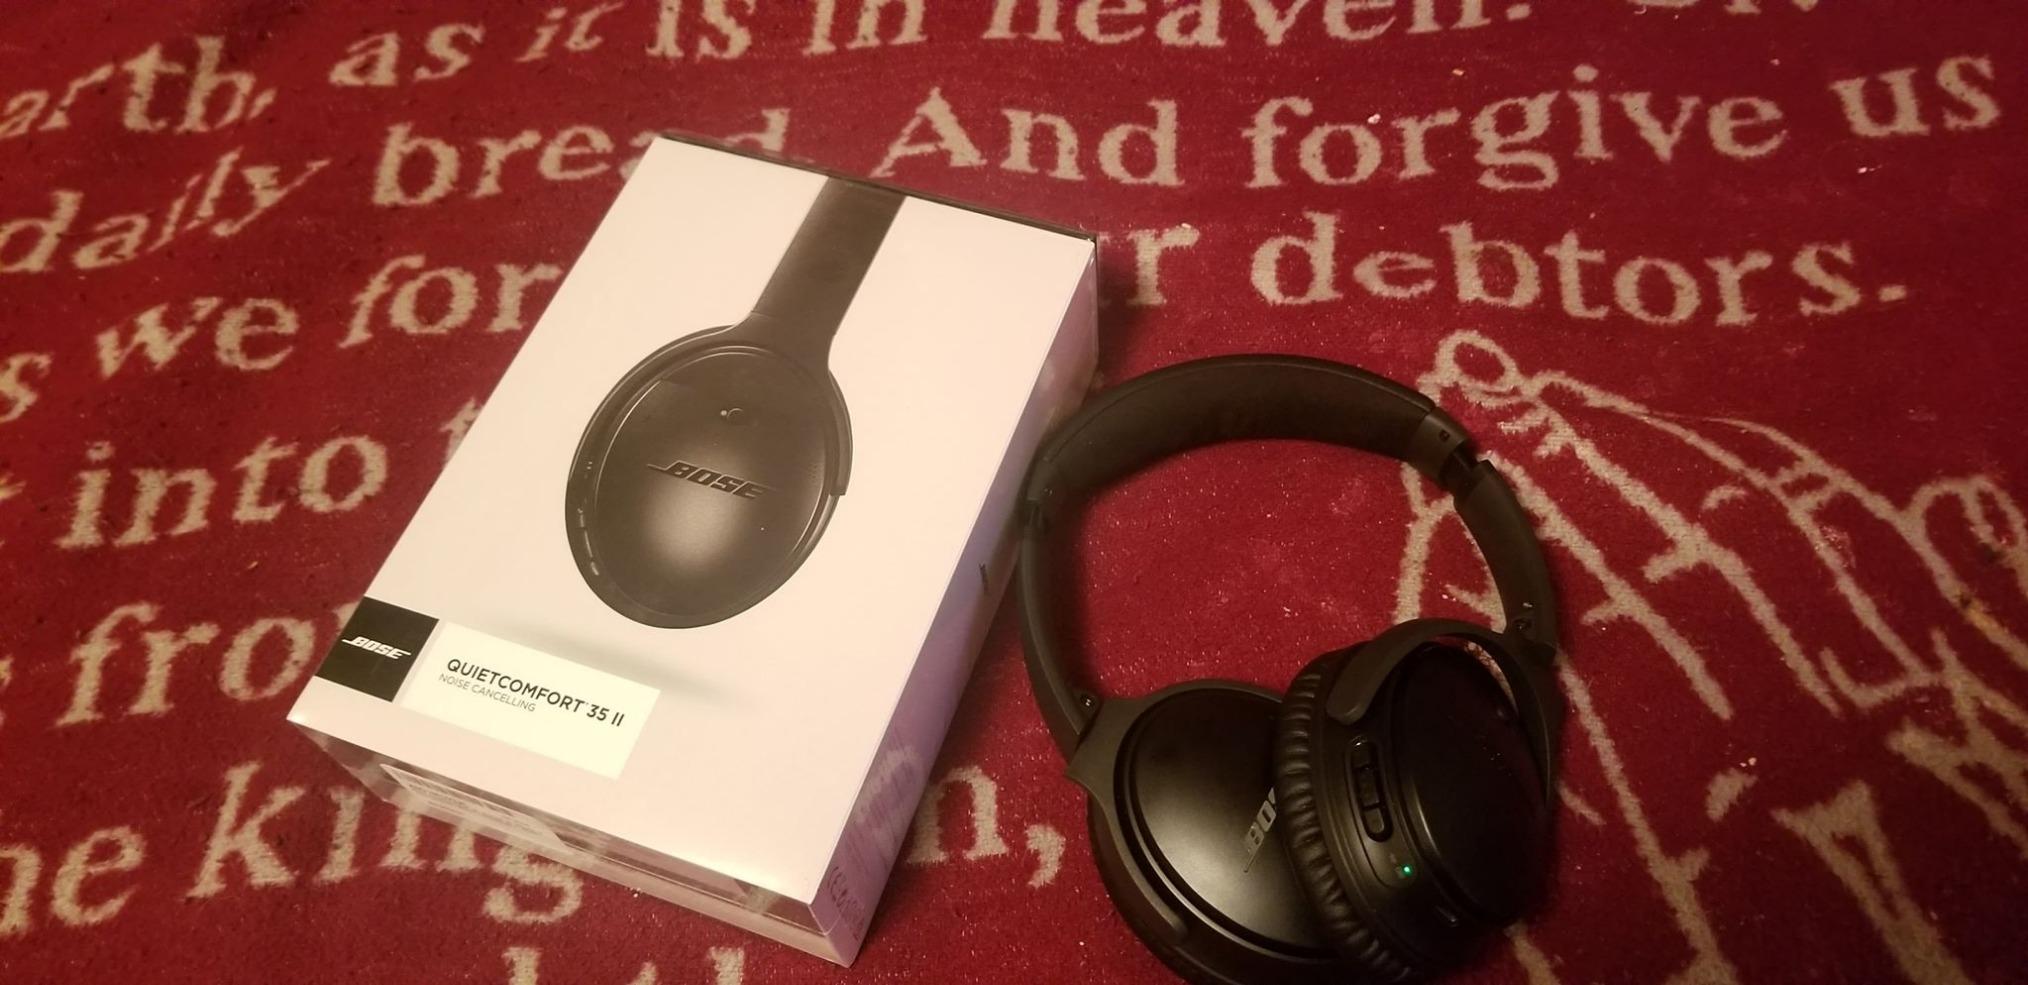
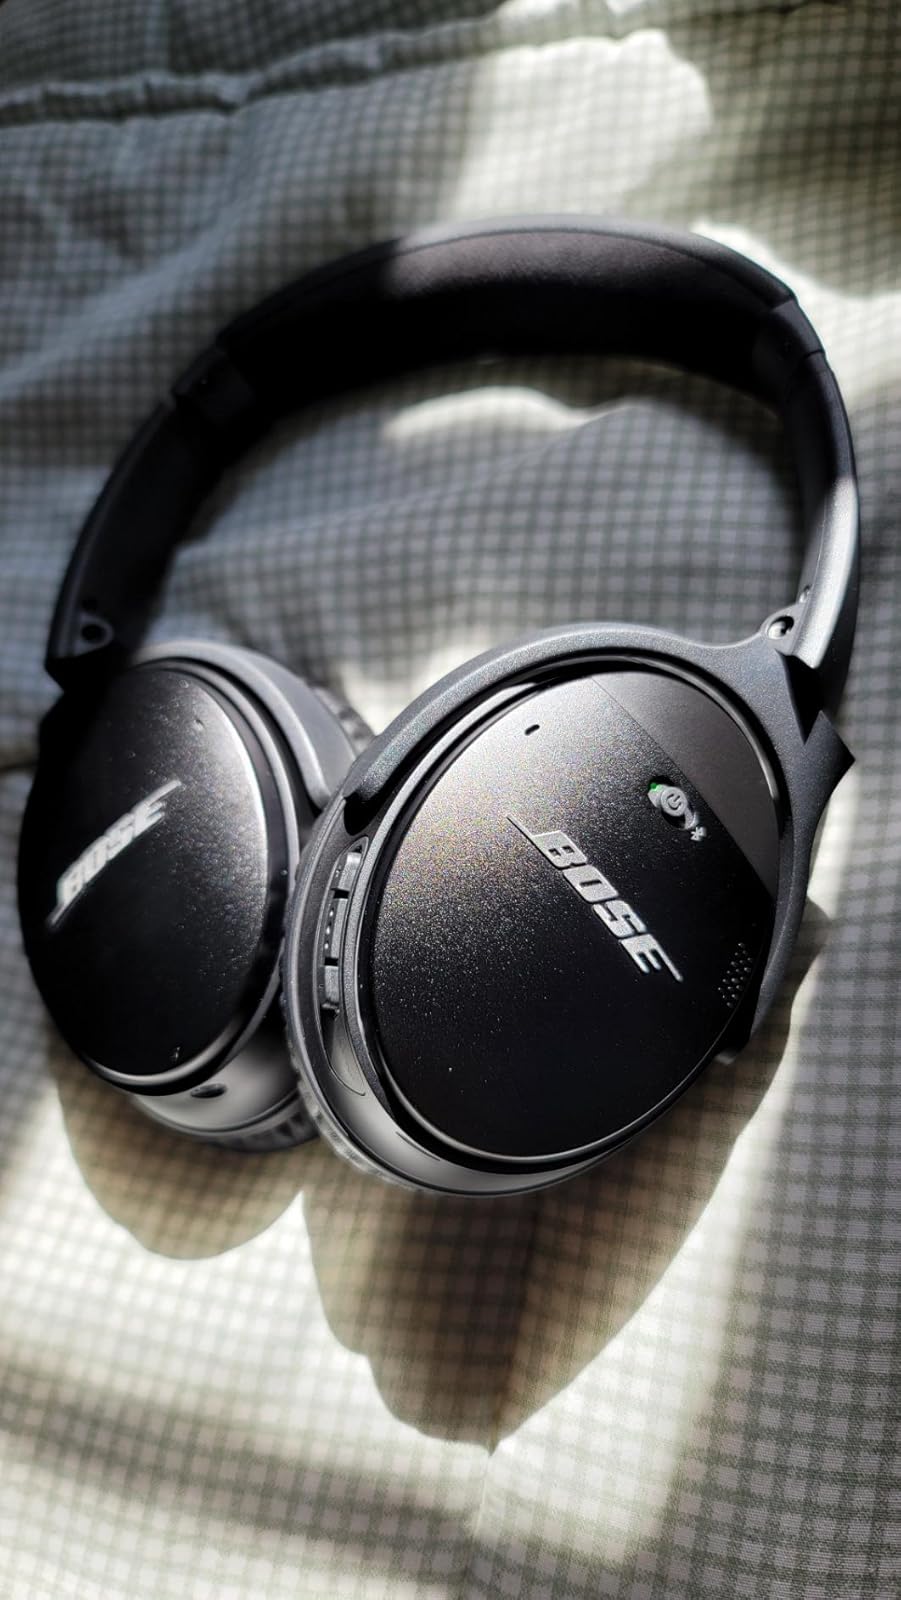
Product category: headphones
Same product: yes